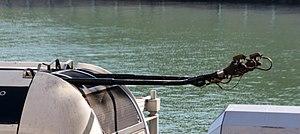
Irisbus Cristalis ETB12 des Transports en Commun de Lyon
L'Irisbus Cristalis est un modèle de trolleybus, fabriqué par Irisbus et équipé d'une chaîne de traction électrique construite par Alstom. Le Cristalis est commercialisé entre les années 2002 et 2011. 175 véhicules sont vendus pendant cette période.